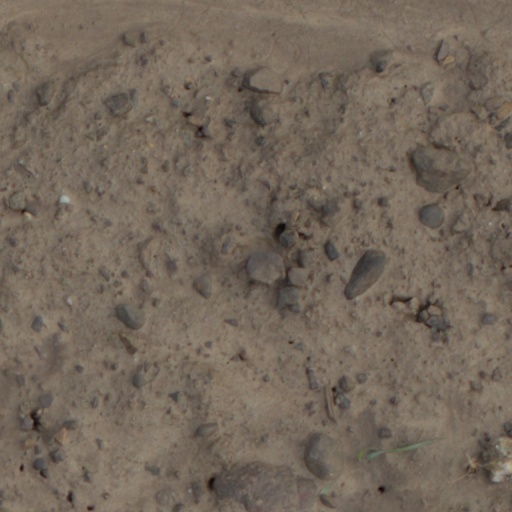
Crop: wheat